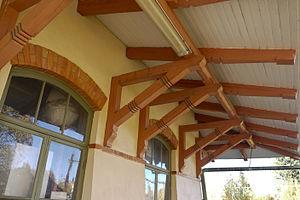
La gare de Malmslätt est une gare ferroviaire historique suédoise à Malmslätt. Elle servait le Livgrenadjärregementet på Malmen, unité militaire.